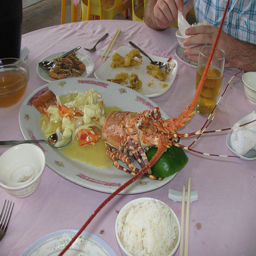
People sharing a lobster dinner with rice and soup.
a table set with plates, bowls, glasses and a lobster
A table of food that includes lobster, rice and drinks.
A big platter with a cooked lobster on a dining table.
A main plate with lobster is about to be eaten.